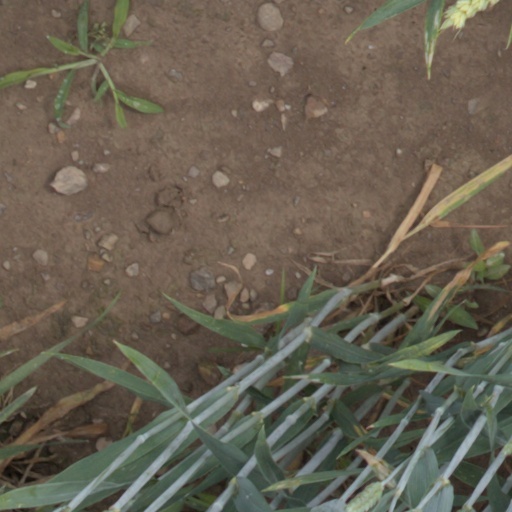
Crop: wheat